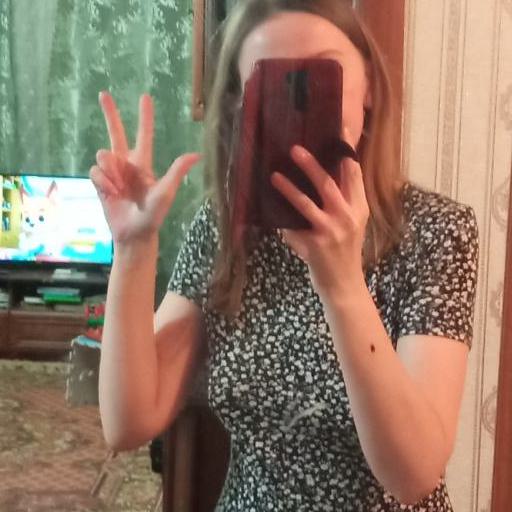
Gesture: no_gesture